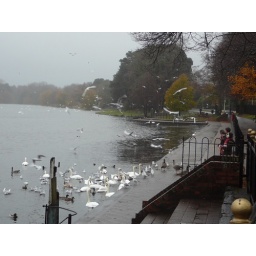
Roath Park lake in the rain - feed the birds